SS Fizik Kurchatov

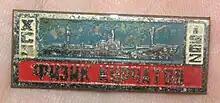
The "Fizik Kurchatov" on a 1962 commemorative badge

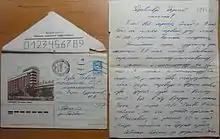
Part of a 9 May 1985 letter from a junior officer on the "Toyvo Antikaynen" to his father when the father was in Cuba aboard the "Fizik Kurchatov". The son wrote that he was awaiting the ship's arrival in the USSR from Yugoslavia.

The "Fizik Kurchatov" keel was laid down at the Kherson Shipyard on 20 March 1961. By that time, the shipyard had built seven of her sister ships. The ship was completed in June 1962 and transferred to the Black Sea Shipping Company on 30 June of that year.